Fergus O'Rourke

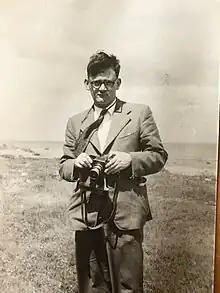

Dr Fergus J. O'Rourke, K.M., M.R.I.A. (1923–2010) was an Irish scientist whose publications included contributions to myrmecology and medical entomology. Educated at Belvedere College, and subsequently at University College Dublin, he graduated from University College Dublin both as a medical doctor and with a Masters in Science. He subsequently earned a PhD in Zoology. O'Rourke's 1948 survey of Irish ants was built on the earlier work of Stelfox and provided an authoritative description of Irish ants. O'Rourke (1956) provided an early consideration of the importance of ants as disease vectors. He was appointed Professor of Zoology at University College Cork and was elected a Member of the Royal Irish Academy and Fellow of the Royal Entomological Society of London.